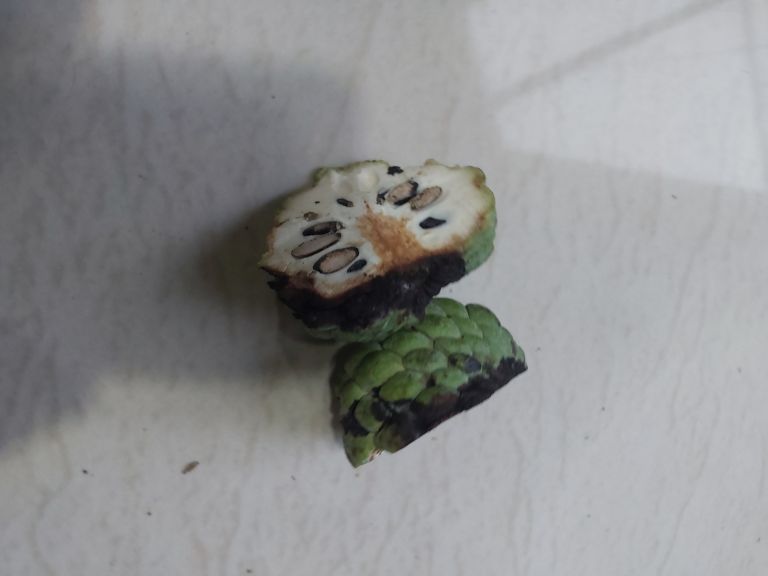
Disease label: Diplodia Rot